All Things Must Pass: The Rise and Fall of Tower Records

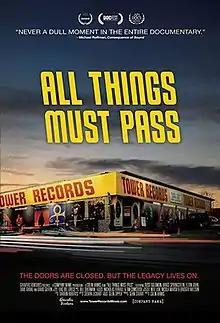
Theatrical release poster

All Things Must Pass: The Rise and Fall of Tower Records is a documentary directed by Colin Hanks on the rise and fall of the American record retailer Tower Records, completed and distributed in 2015.